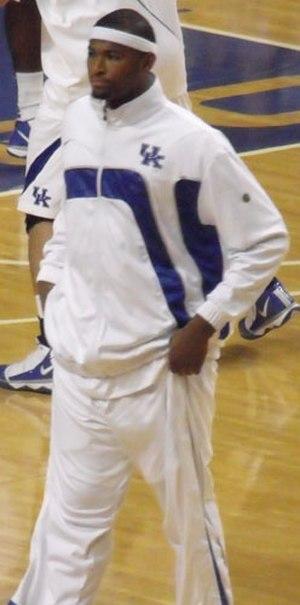
DeMarcus Cousins est un joueur américain de basket-ball né le 13 août 1990 à Mobile dans l'Alabama. Il joue au poste de pivot.